Vuokatti

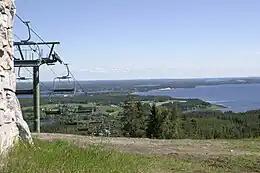
Lake Sapsojärvet and ski lifts on Vuokatinvaara hill.

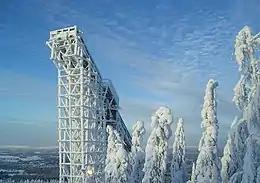
Ski jumping tower at Vuokatti ski resort, Sotkamo.

Vuokatti is an urban area that is a physically separate part of the municipality of Sotkamo, Finland. It is home to more than 6,000 inhabitants, making it the second most populous urban area in the region of Kainuu, after the main urban area of the municipality of Kajaani. Vuokatti is also the name of the nearby forested hill range and the urban area's train station.